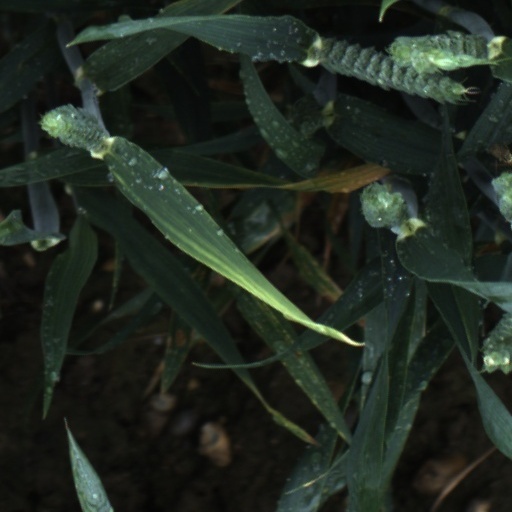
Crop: wheat